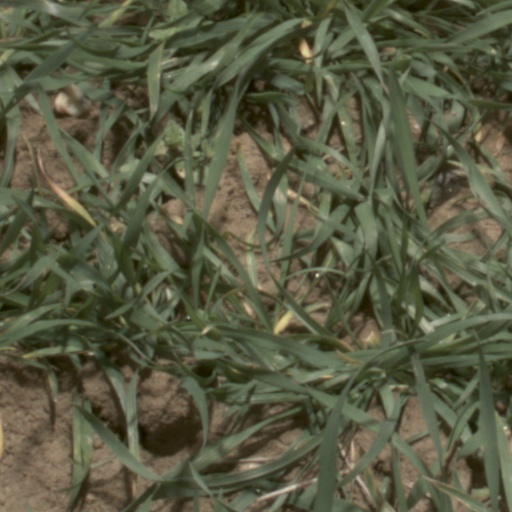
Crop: wheat